1815 in the United Kingdom

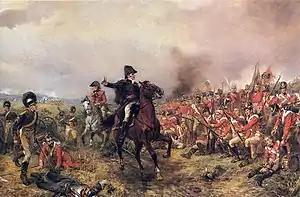
"Wellington at Waterloo" by Robert Alexander Hillingford

Events from the year 1815 in the United Kingdom. 1815 marks the end of years of war between the United Kingdom and France when the Duke of Wellington wins a decisive victory over Napoleon at the Battle of Waterloo. Fighting in the War of 1812 between the UK and the United States also ceases, peace terms having been agreed at the end of 1814. The year also sees the introduction of the Corn Laws which protect British land owners from cheaper foreign imports of corn.